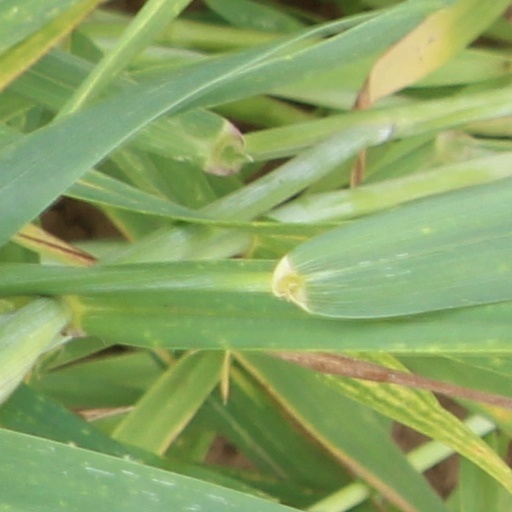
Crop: wheat